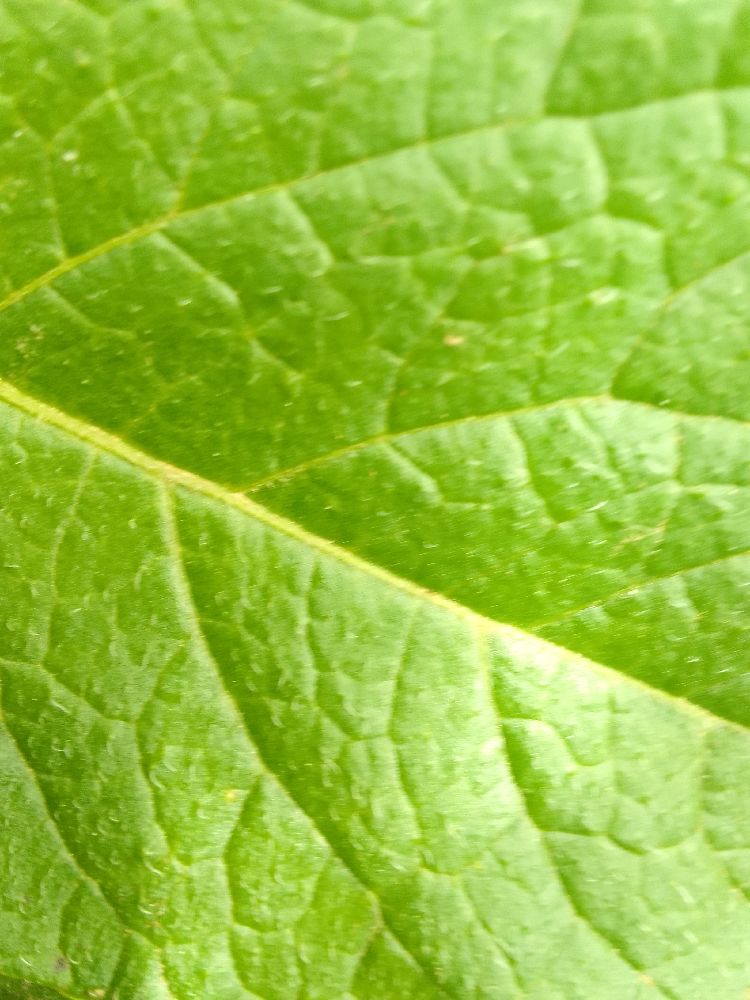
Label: Healthy